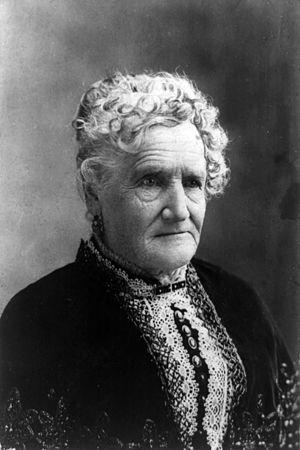
Esther Hobart Morris est la première femme juge de paix aux États-Unis.